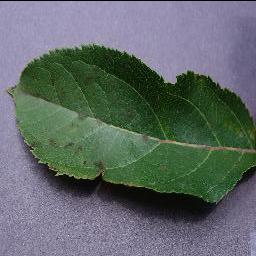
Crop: apple
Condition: scab